Siberian crane

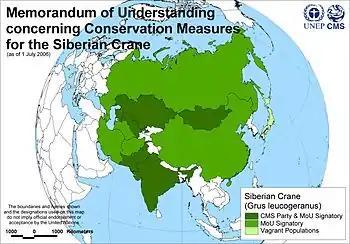
Map Signatories to Siberian Crane memorandum (MoU)

The conservation status of the Siberian crane is very serious. In 2008, the decreasing world population was estimated to be around 3500–4000 individuals, nearly all of them belonging to the eastern breeding population. Of the 15 crane species, this is the only regarded as critically endangered, the highest threatened category by the IUCN (the whooping crane of North America has a smaller but rising population that is better protected, giving the species a status of endangered.) The western population of the Siberian crane had dwindled to four in 2002 and subsequently it was thought to be extirpated, but a single individual, named "Omid", has wintered in Iran since 2006–2007. In 2022, conservationists in Iran attempted to re-establish a western population by introducing a captive-bred female named Roya to accompany Omid. Roya was born and raised in Belgium as part of an international collaboration and was transferred to Iran to encourage breeding. Despite widespread attention and hope, the project was unsuccessful as Roya failed to adapt to the natural habitat and now lives in captivity.